Italian architecture

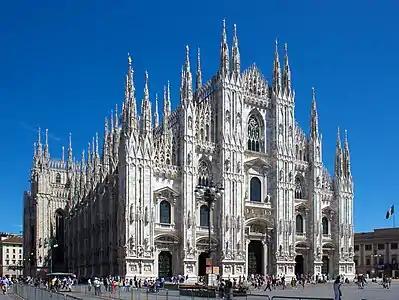
Milan Cathedral is the fourth-largest church in the world.

Between the Byzantine and the Gothic period was the Romanesque movement, which went from approximately 800 AD to 1100 AD. This was one of the most fruitful and creative periods in Italian architecture, when several masterpieces such as the Leaning Tower of Pisa in Piazza dei Miracoli and the Basilica of Sant'Ambrogio in Milan were built. The style was called "Roman"-esque because of its usage of the Roman arches, stained glass windows, and also its curved columns which commonly featured in cloisters.